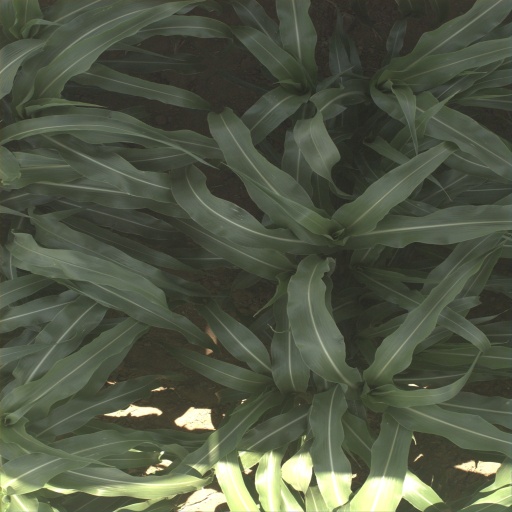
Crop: sorghum